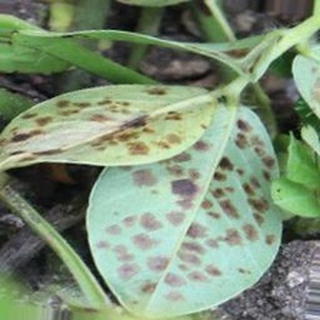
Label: groundnut_rust